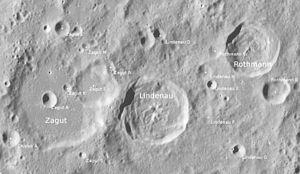
Lindenau est un cratère d'impact lunaire situé dans l'hémispère Sud de la face visible de la Lune. Il se trouve entouré de plusieurs cratères, Zagut à l'est-sud-est, Rabbi Levi au nord-est et Rothmann au nord-est avec la falaise lunaire de Rupes Altai. Le contour du cratère Lindenau est très peu érodé contrairement aux cratères environnants. Le plancher intérieur est irrégulie par endroits et il y a une formation de pics centraux autour du point central.
"Zagut est un cratère d'impact lunaire situé dans l'hémispère Sud de la face visible de la Lune. Il se trouve entouré de plusieurs cratères, Wilkins au nord-ouest, Lindeneau à l'est, Rabbi Levi au sud-est et Celsius au sud-ouest. Le contour du cratère Celsius est très érodé et irrégulier avec l'empiètement du cratère satellite ""Zagut E"" sur le rebord oriental. Le sol intérieur du cratère est sans relief et plat. Le centre du cratère Zagut est occupé par son cratère satellite ""Zagut A"".